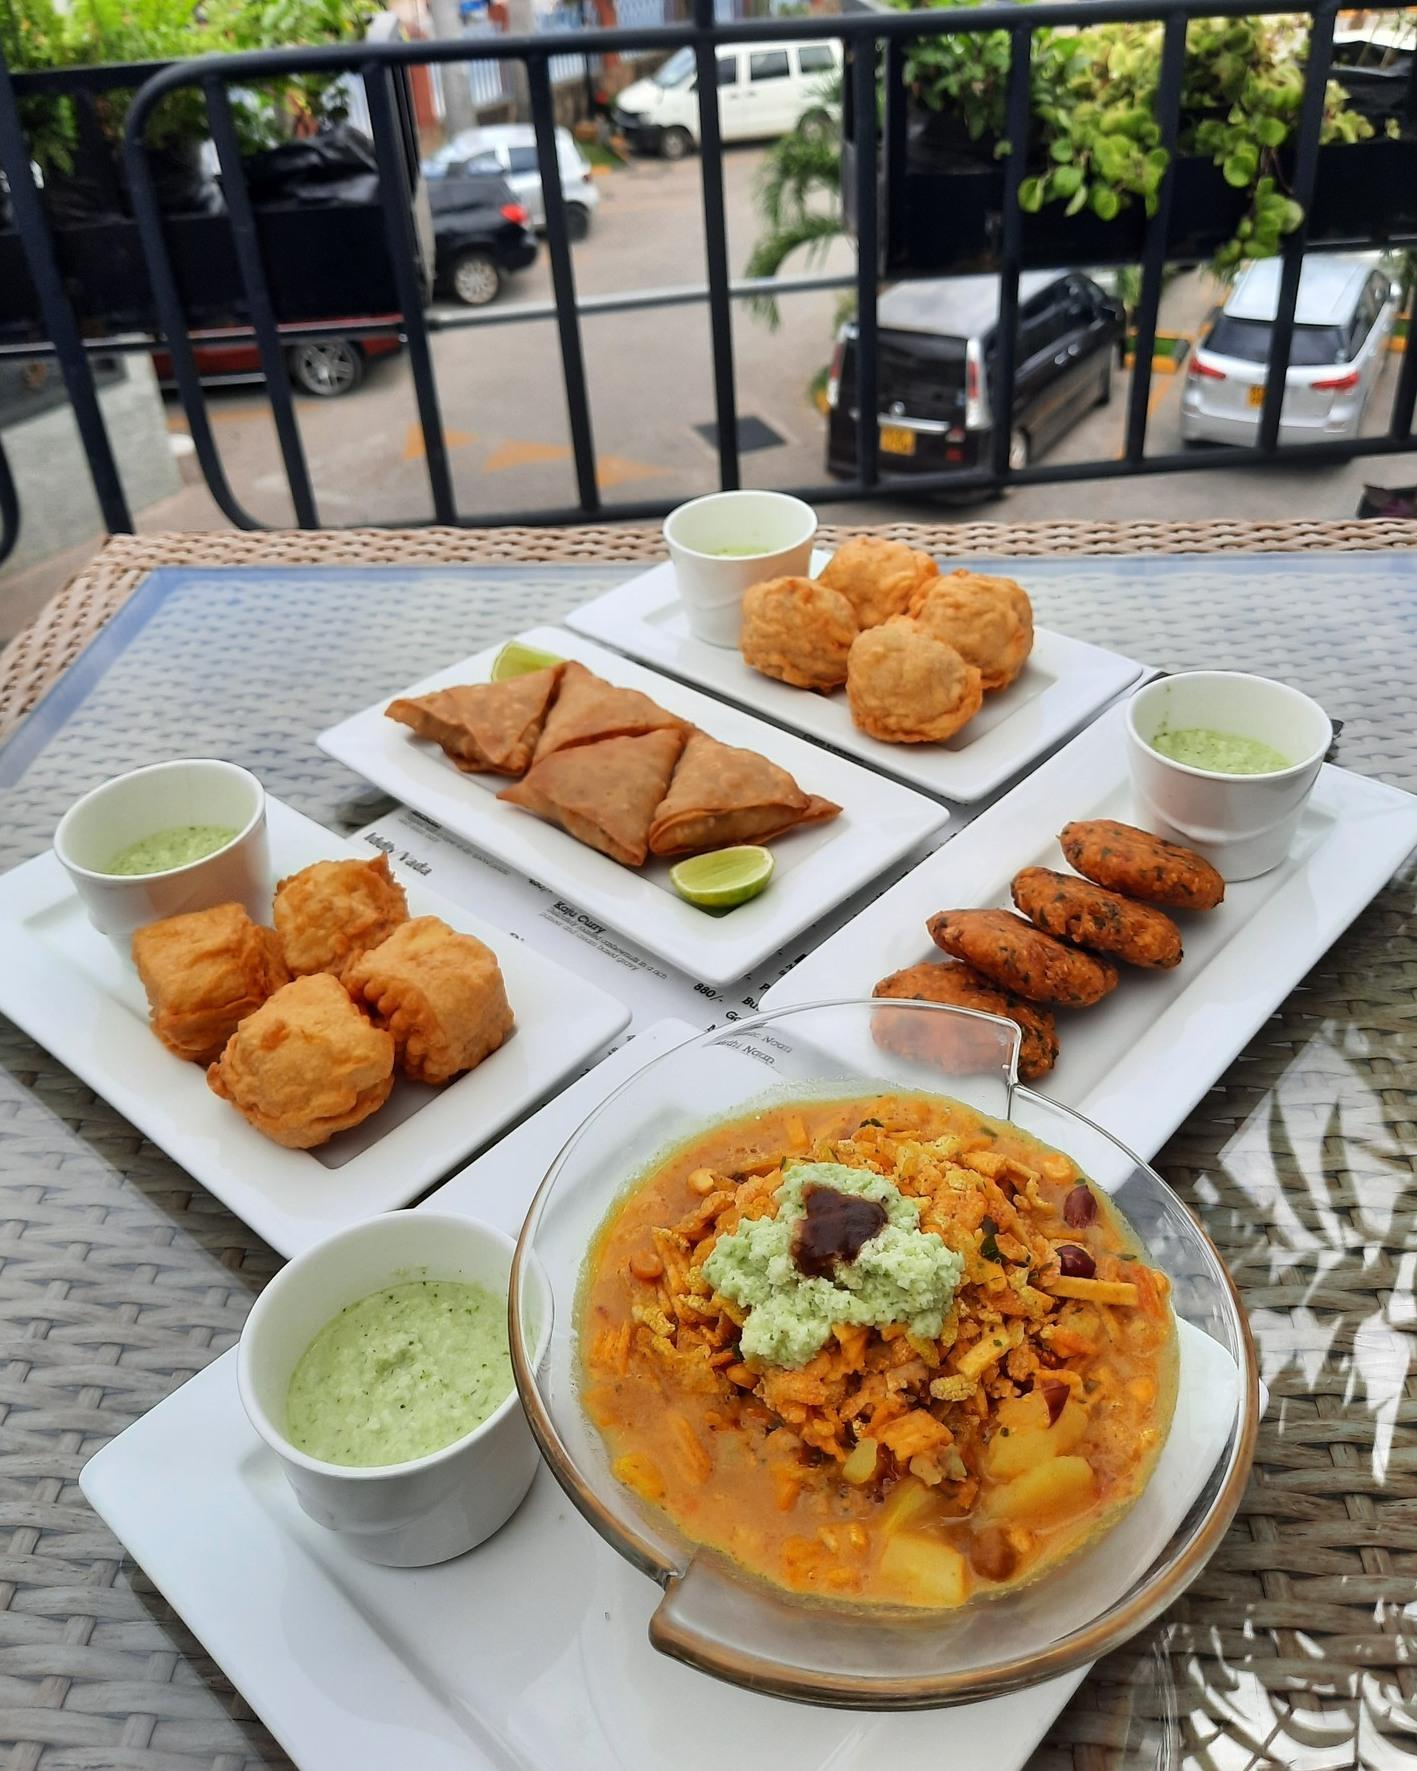
Meza hii imetayarishwa kabisaa katikati maankuli. Pia tunaona sahani tofauti tofauti zilizojazwa na vyakula tofauti tofauti, ikiwemo mandazi, ikiwemo kaimati, ikiwemo bakuli iliyojazwa virutubishi tofauti tofauti, pamoja na rojo la [cs]ovacado[cs] na rojo la maankuli.